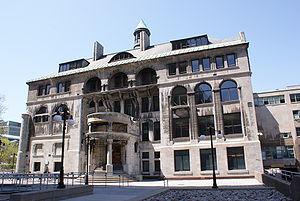
Le style roman richardsonien est un style de l'architecture américaine historiciste tirant son nom de l'architecte américain Henry Hobson Richardson dont le Trinity Church à Boston est considérée comme l'œuvre maîtresse.